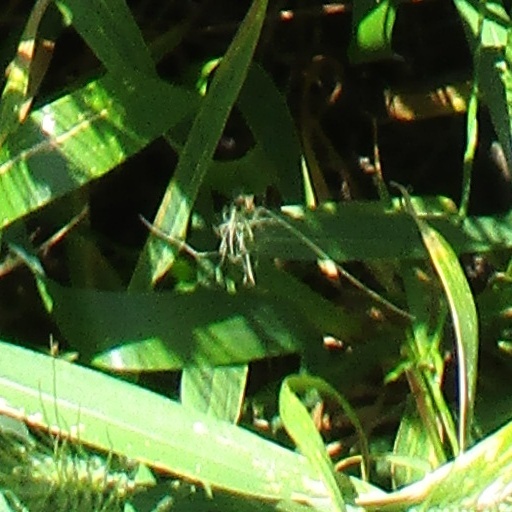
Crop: wheat